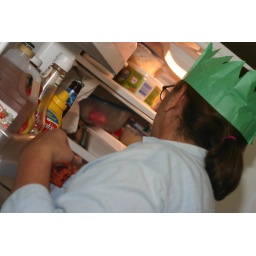
mom in the fridge...wearin a paper hat